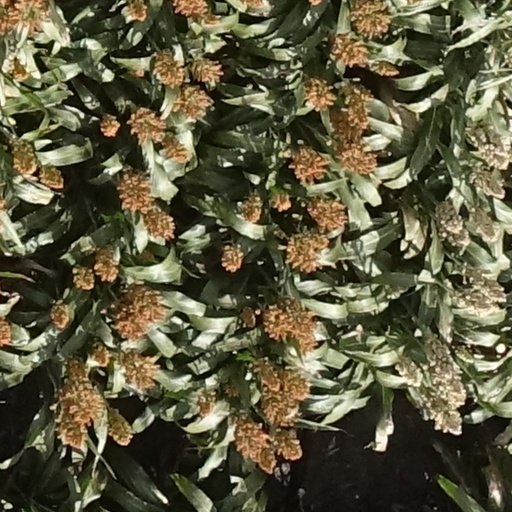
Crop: sorghum